Millaroo, Queensland

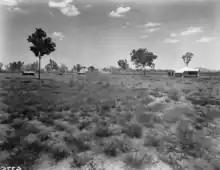
Millaroo Experiment Station buildings under construction, November 1955

The name Millaroo comes from Millaroo Creek, which in turn was recorded by surveyor Robert Abbott in 1895, but the original of that name are unknown. There was a pastoral property of that name.